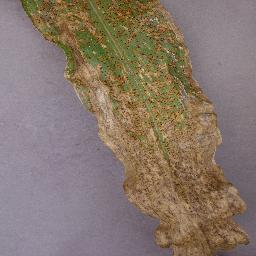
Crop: corn
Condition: (maize)_northern_blight